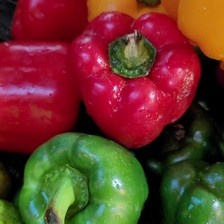
Label: capsicum